Joseph Nourse

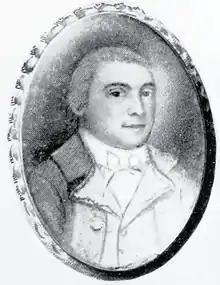

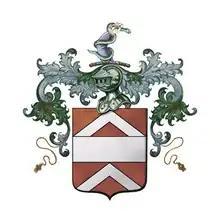
Nourse Coat of Arms

Joseph Nourse (16 July 1754 – 1841) was an American government official who was the first Register of the Treasury. With a career spanning forty years and six presidential administrations, he played a key role in administering the finances of the new Republic.